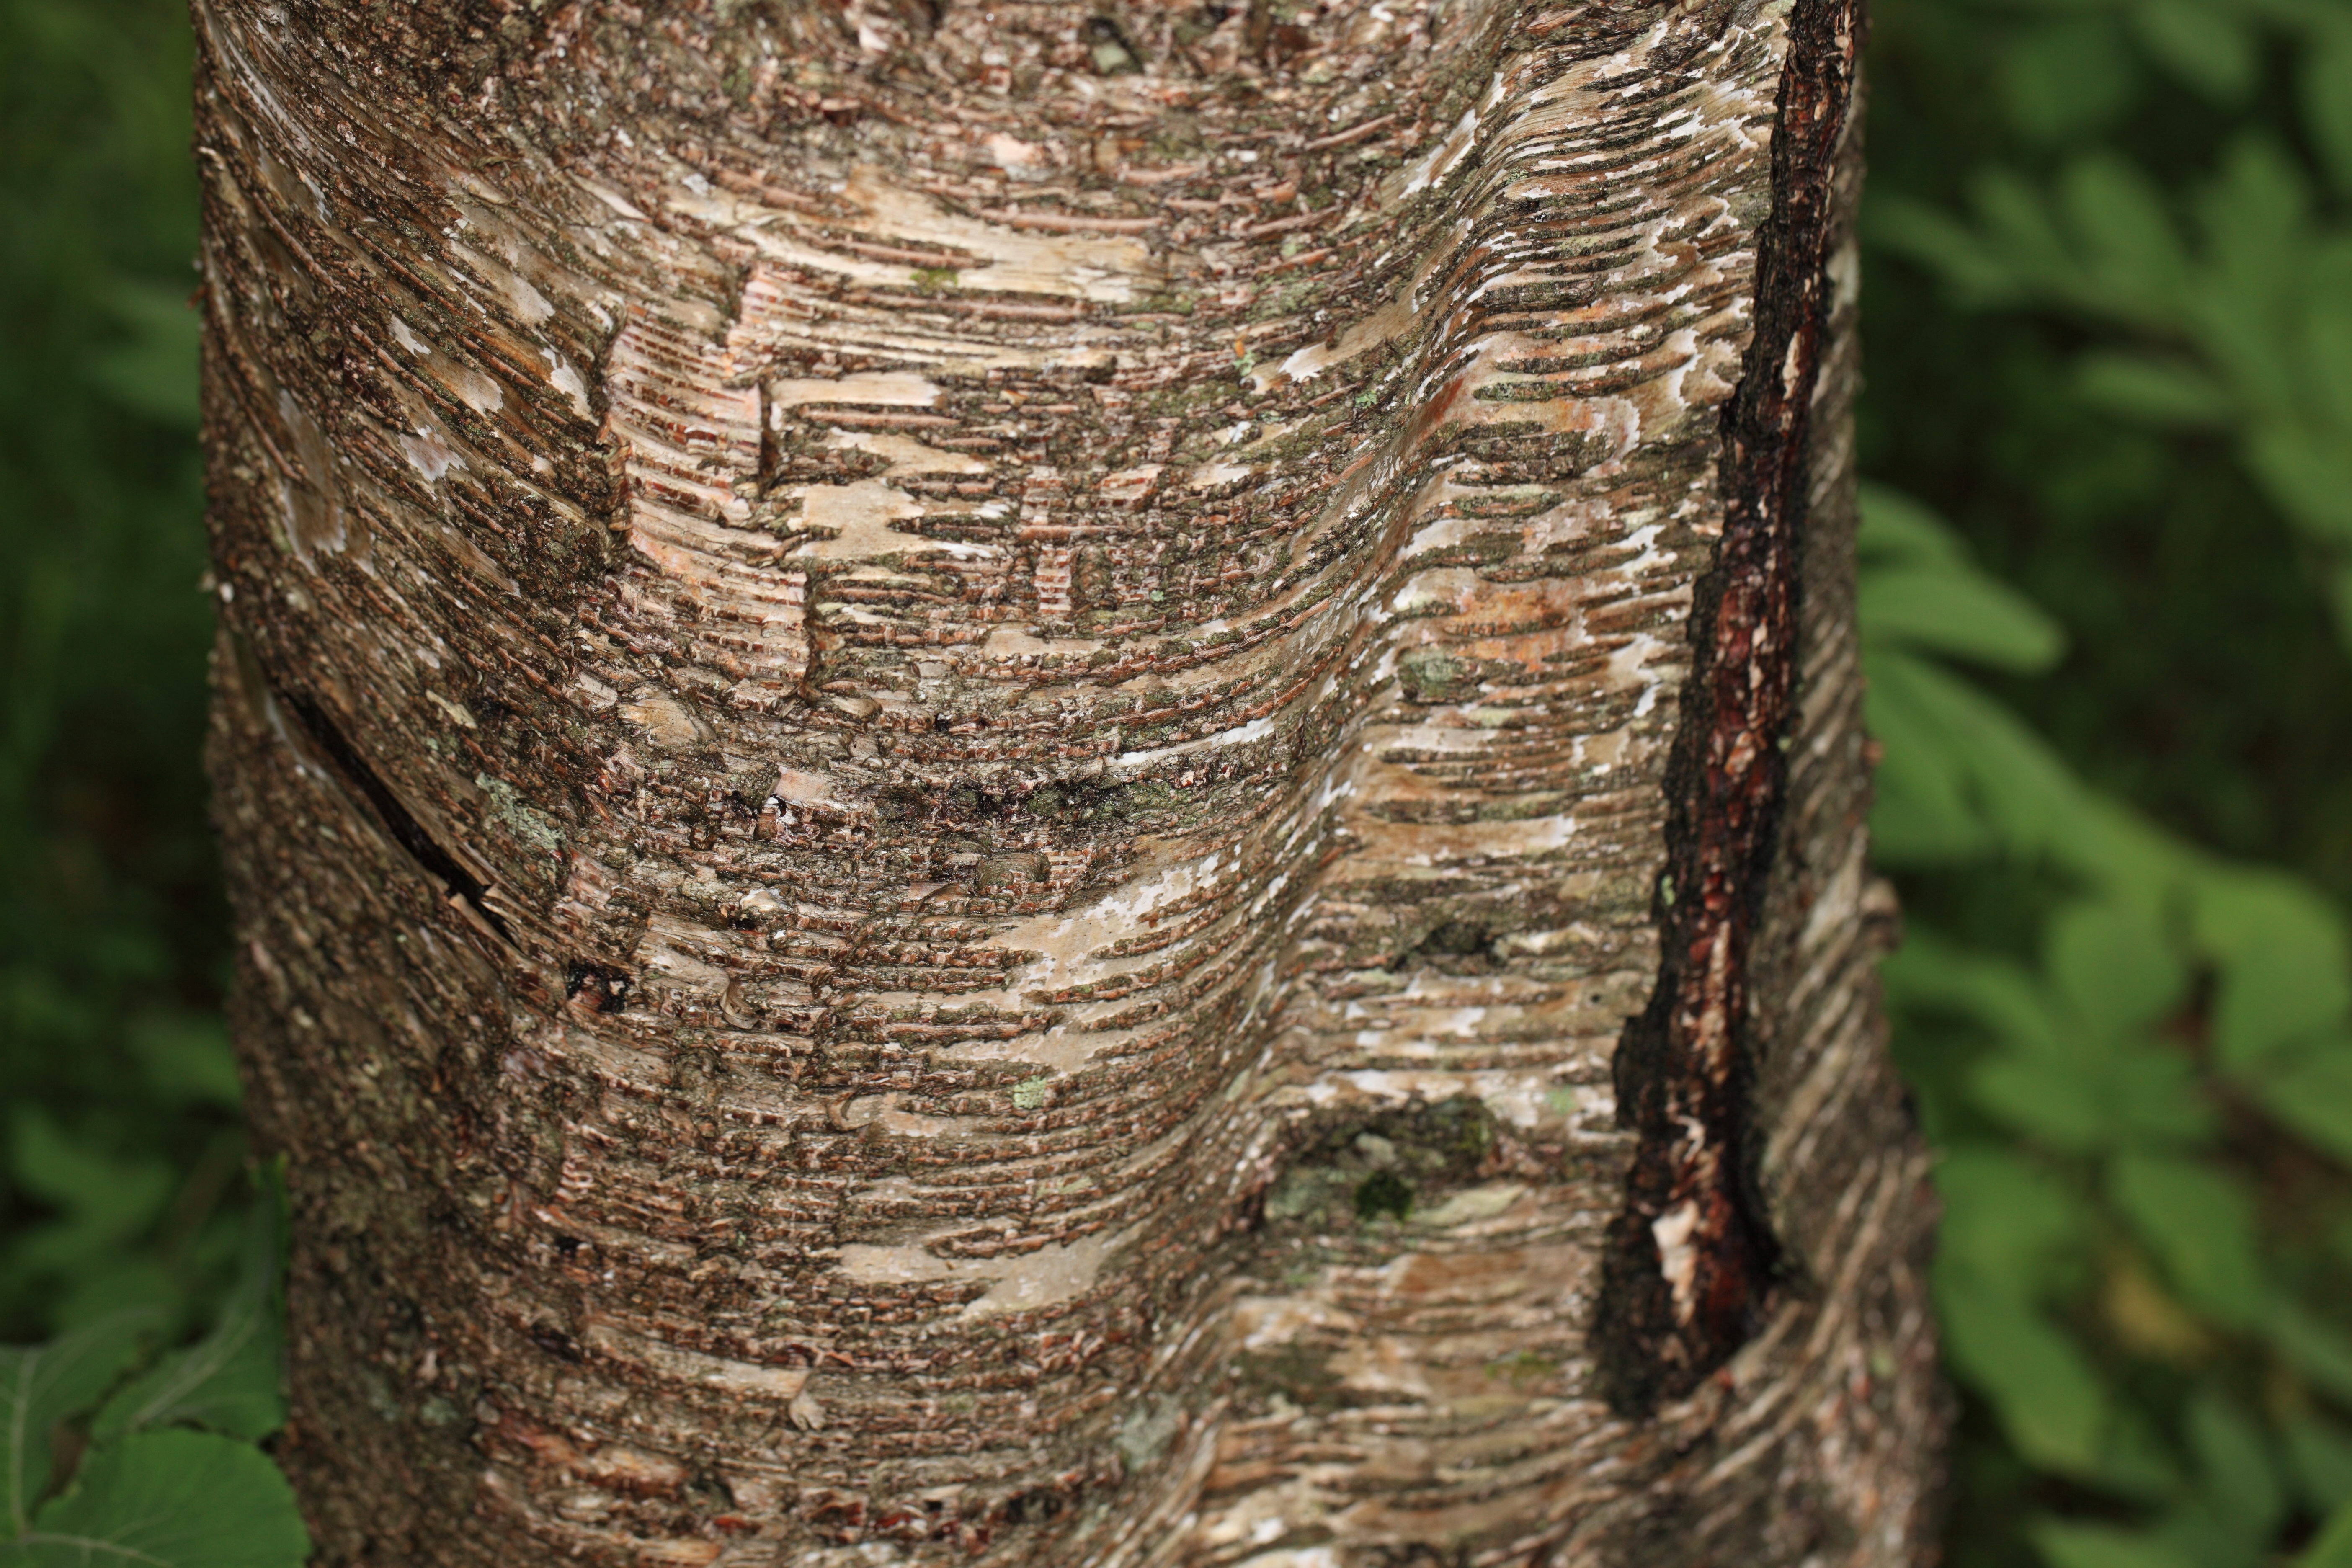
tree, forest, grass, branch, plant, wood, leaf, trunk, high, 5d, hires, tree stump, markii, hi, res, resolution, nagano, suwa, fujimi, nyuukasayama, plant stem, woody plant, land plant